Favières, Somme

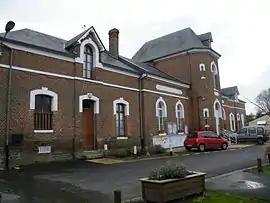
Town hall

Favières is a commune in the Somme department in Hauts-de-France in northern France.